Jesus and the woman taken in adultery

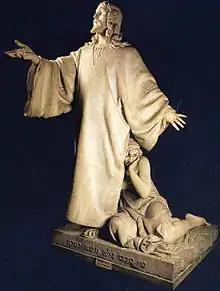
Rodolpho Bernardelli: "Christ and the Adulterous Woman", 1881 (Museu Nacional de Belas Artes)

The pericope does not occur in the Greek Gospel manuscripts from Egypt. The Pericope Adulterae is not in 𝔓 or in 𝔓, both of which have been assigned to the late 100s or early 200s, nor in two important manuscripts produced in the early or mid 300s, Sinaiticus and Vaticanus. The first surviving Greek manuscript to contain the pericope is the Latin-Greek diglot Codex Bezae, produced in the 400s or 500s (but displaying a form of text which has affinities with "Western" readings used in the 100s and 200s). Codex Bezae is also the earliest surviving Latin manuscript to contain it. Out of 23 Old Latin manuscripts of John 7–8, seventeen contain at least part of the pericope, and represent at least three transmission-streams in which it was included.